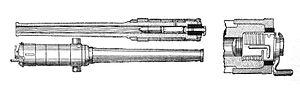
Le canon Lahitolle de 95 mm modèle 1875 est le premier canon en acier français. Son concepteur Henry Périer de Lahitolle était lieutenant-colonel dans l'artillerie. Il fut ensuite fabriqué aux établissements militaires de Bourges.